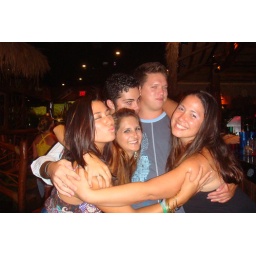
im in the blue shirt middle